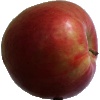
Label: apple_crimson_snow